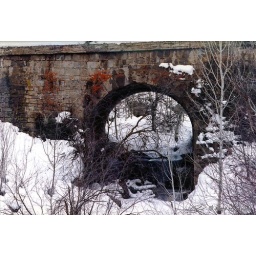
Old stone railroad bridge near Warm Springs, Idaho